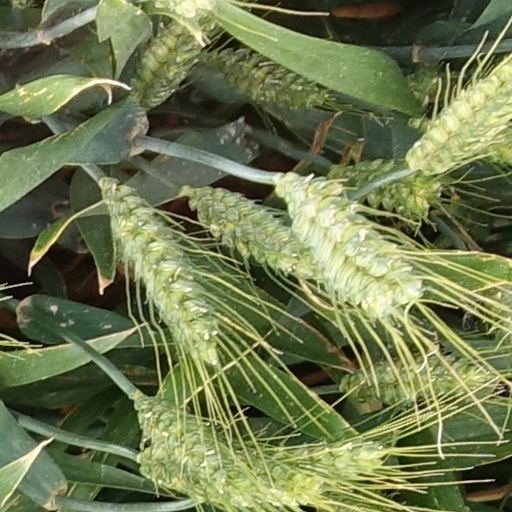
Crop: wheat